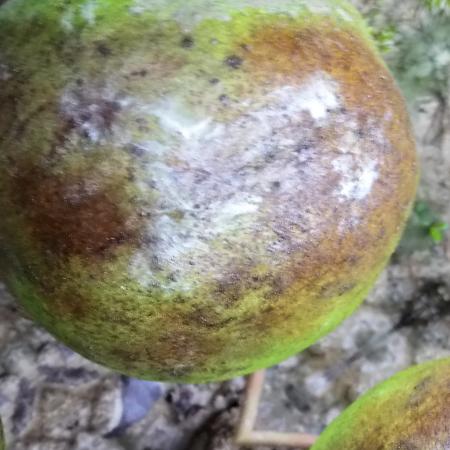
Label: Phytopthora